Street Fighter (video game)

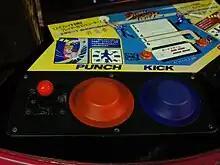
The pressure-sensitive arcade control system

Two different arcade cabinets were sold for the game: a "Regular" version (which was sold as a cocktail cabinet in Japan and as an upright overseas) with the same six-button configuration later used in the "Street Fighter II" and the deluxe cabinet with two pressure-sensitive rubber pads, that determine the strength and speed of attacks.